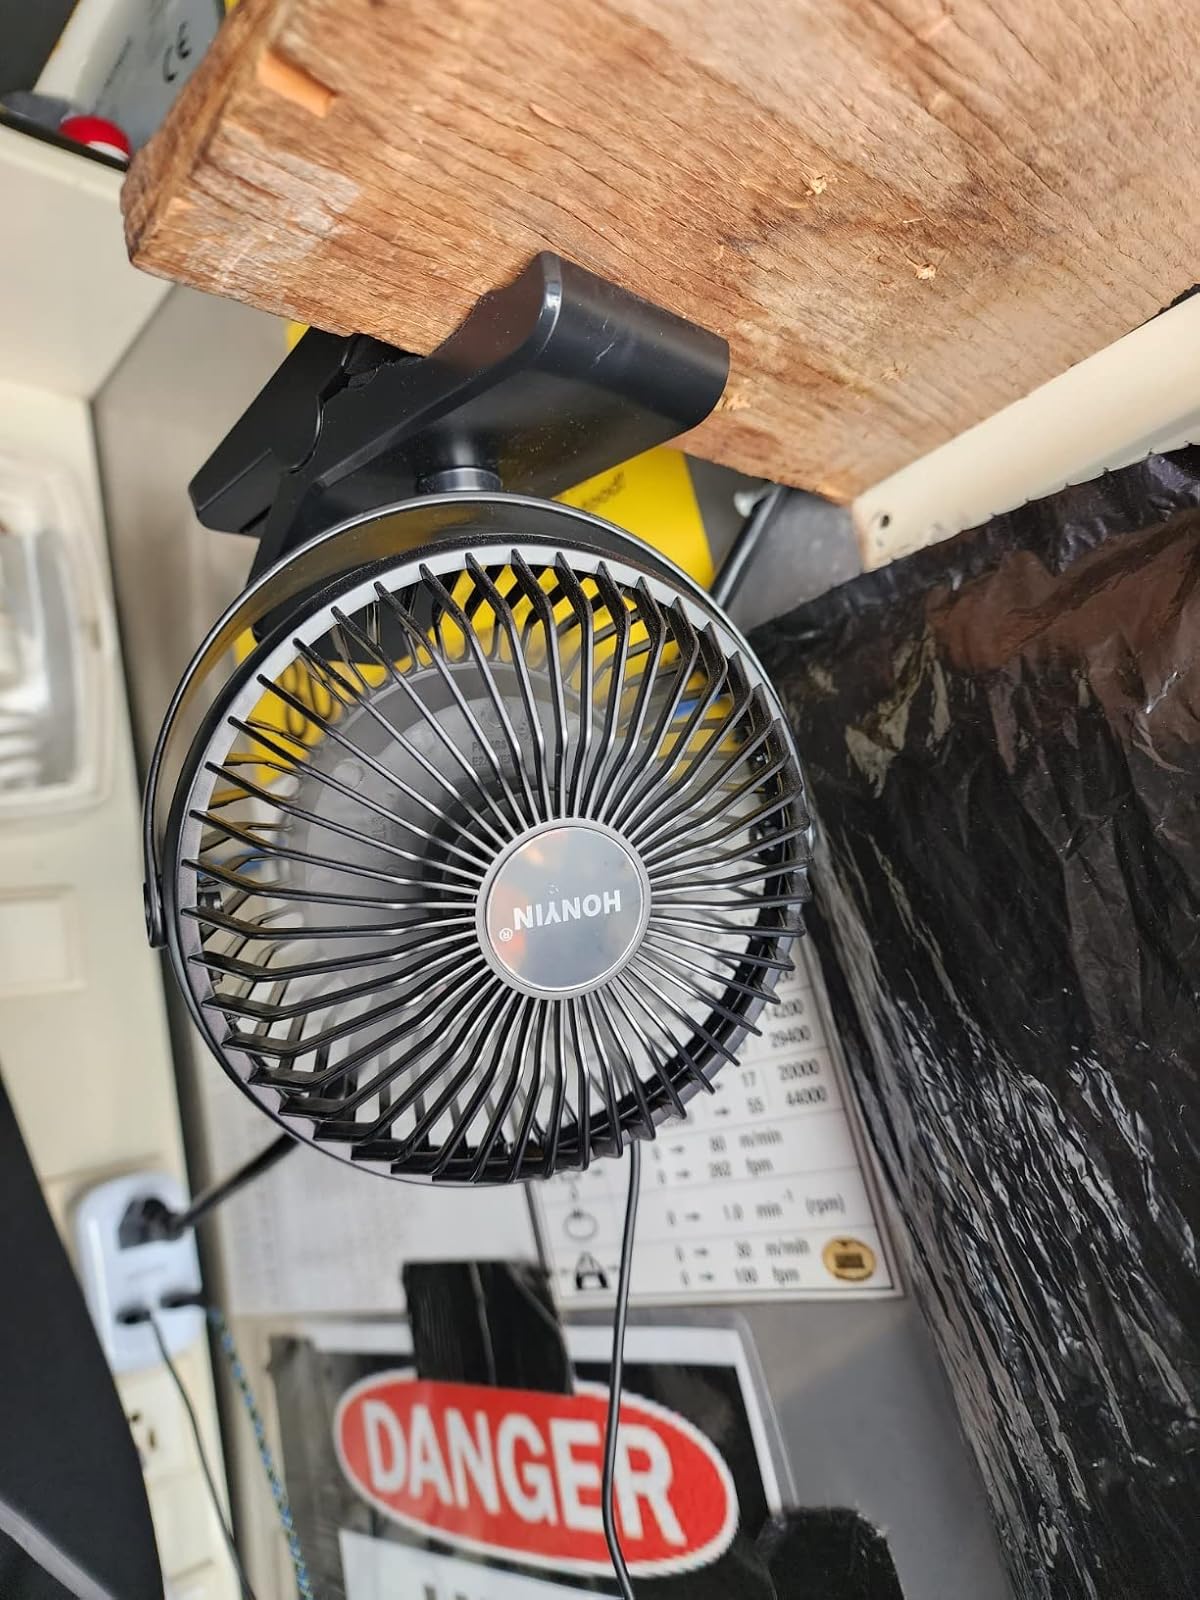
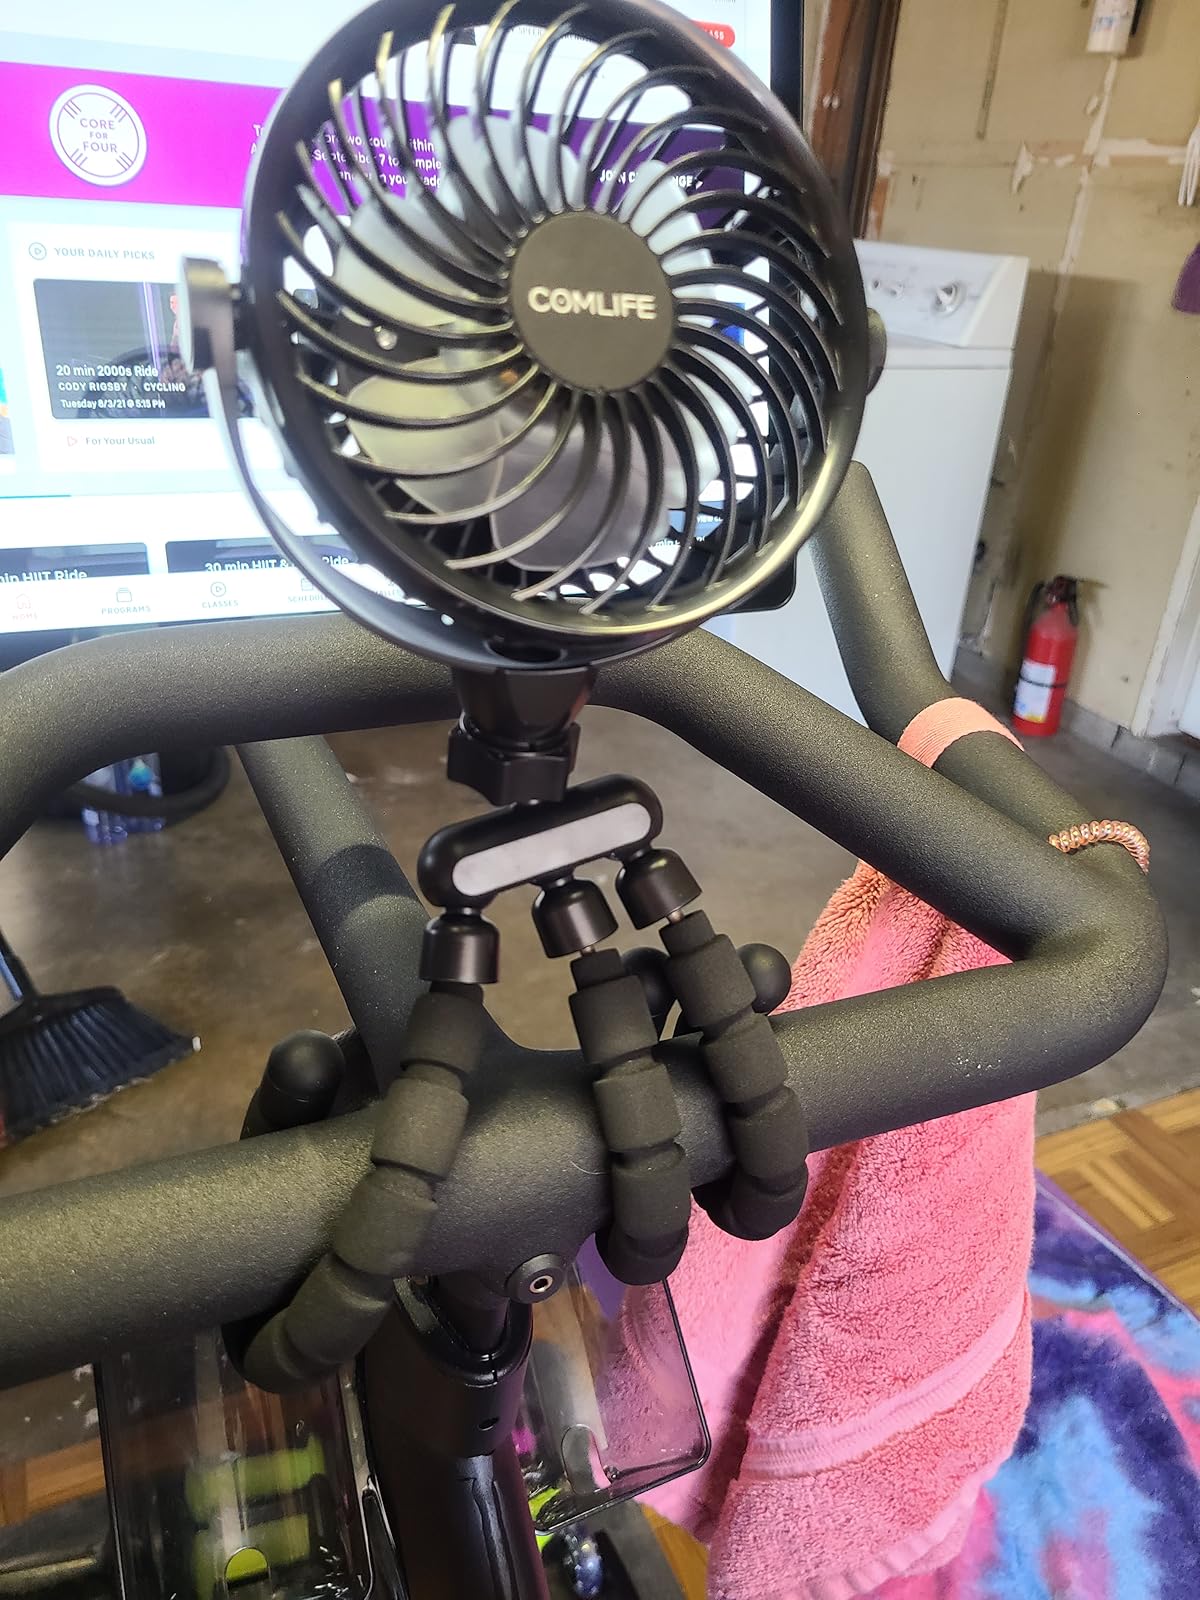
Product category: fan
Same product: no